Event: Nepal Earthquake
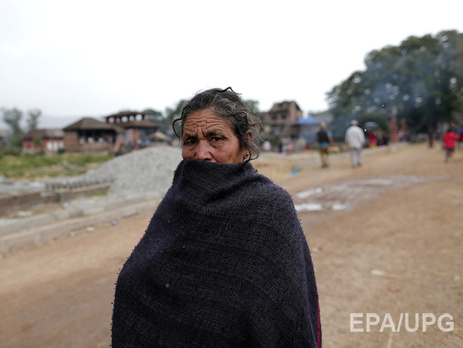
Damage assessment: no_damage